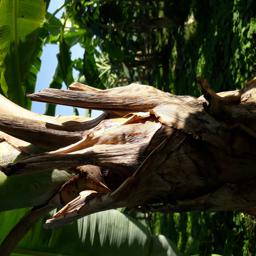
Label: BACTERIAL SOFT ROT